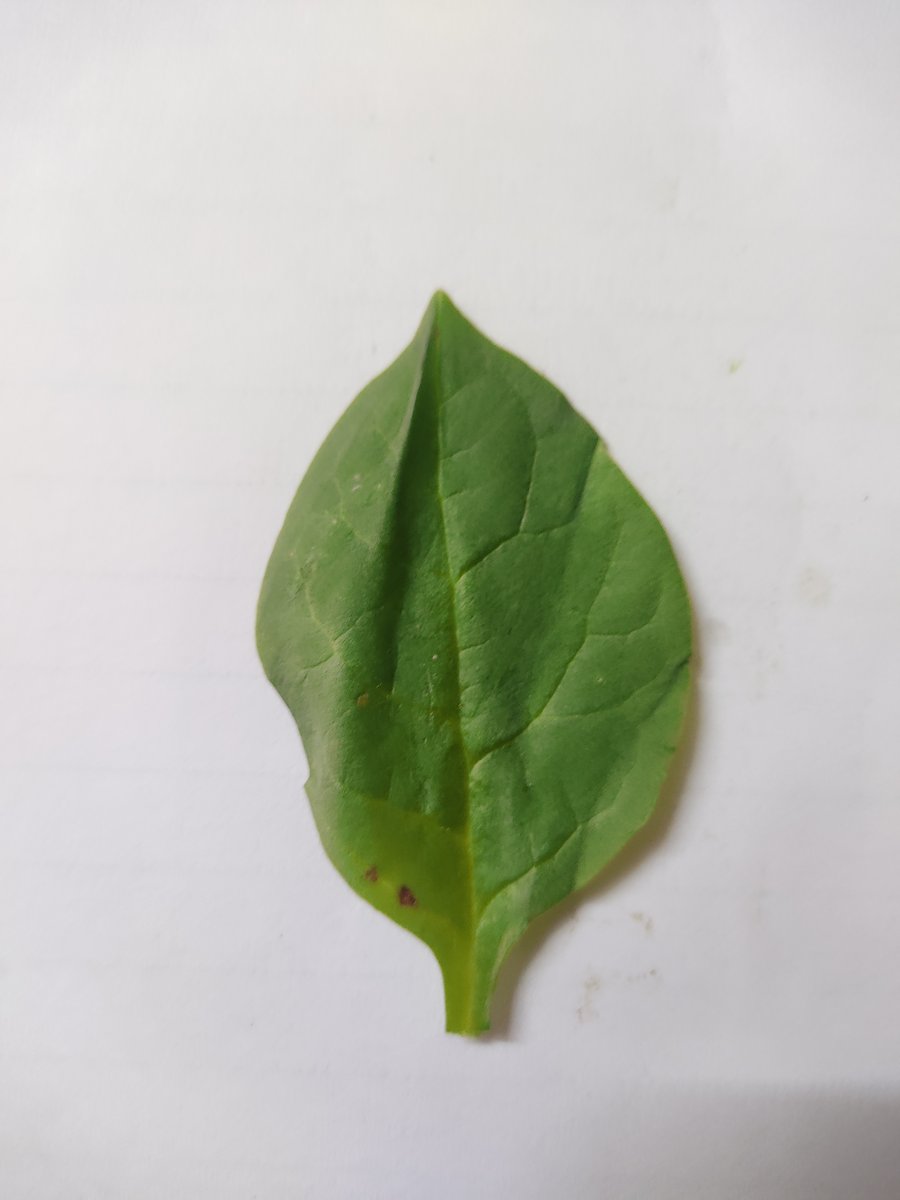
Label: Healthy-Leaf